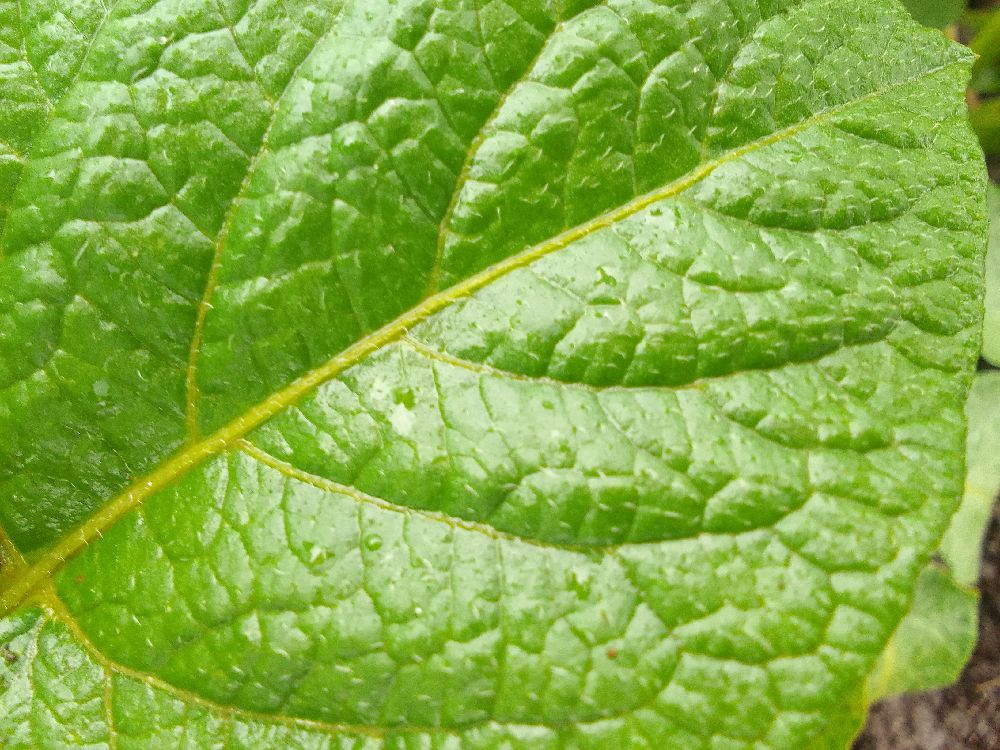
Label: Healthy